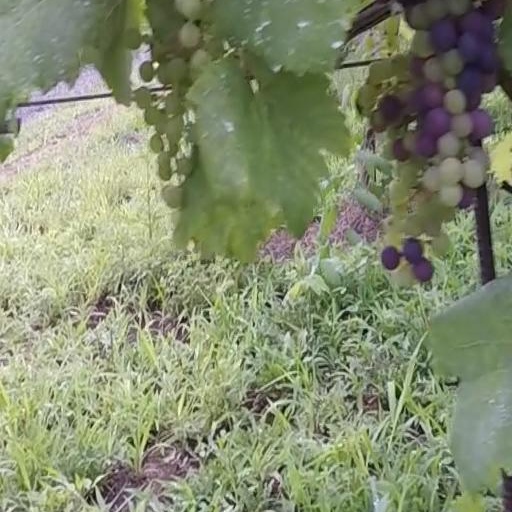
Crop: grape